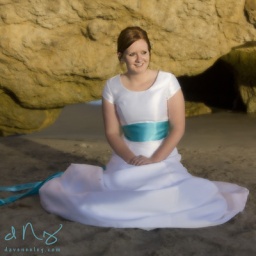
Beach 50D sitting rock in back